Cheshunt

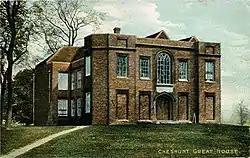
Cheshunt Great House prior to its destruction by fire in 1965

Cheshunt gained prominence during the Tudor era, particularly through its association with Queen Elizabeth I. Theobalds Palace, built in the late 15th century by Sir William Cecil, Lord Burghley, became a favoured royal residence. Elizabeth I visited frequently, using Theobalds as a retreat during her progresses and spending time there as a princess under house arrest before her ascension. The palace was later gifted to James I in 1607, who preferred it over other royal residences. The last royal resident to call Theobalds Palace home was King Charles I. Following the victory of Oliver Cromwell and the Parliamentarians in the English Civil War, the palace was dismantled, with much of its stone repurposed for other buildings.